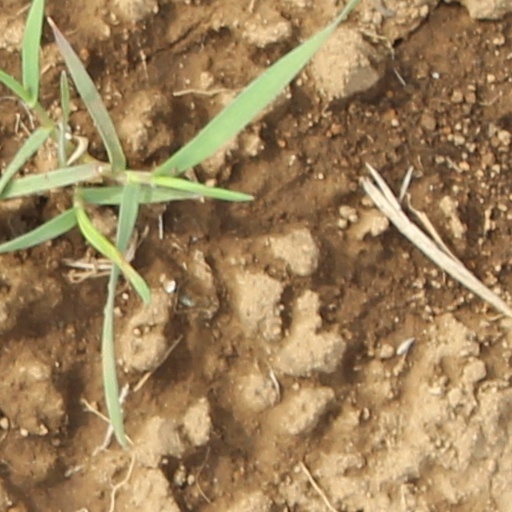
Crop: wheat